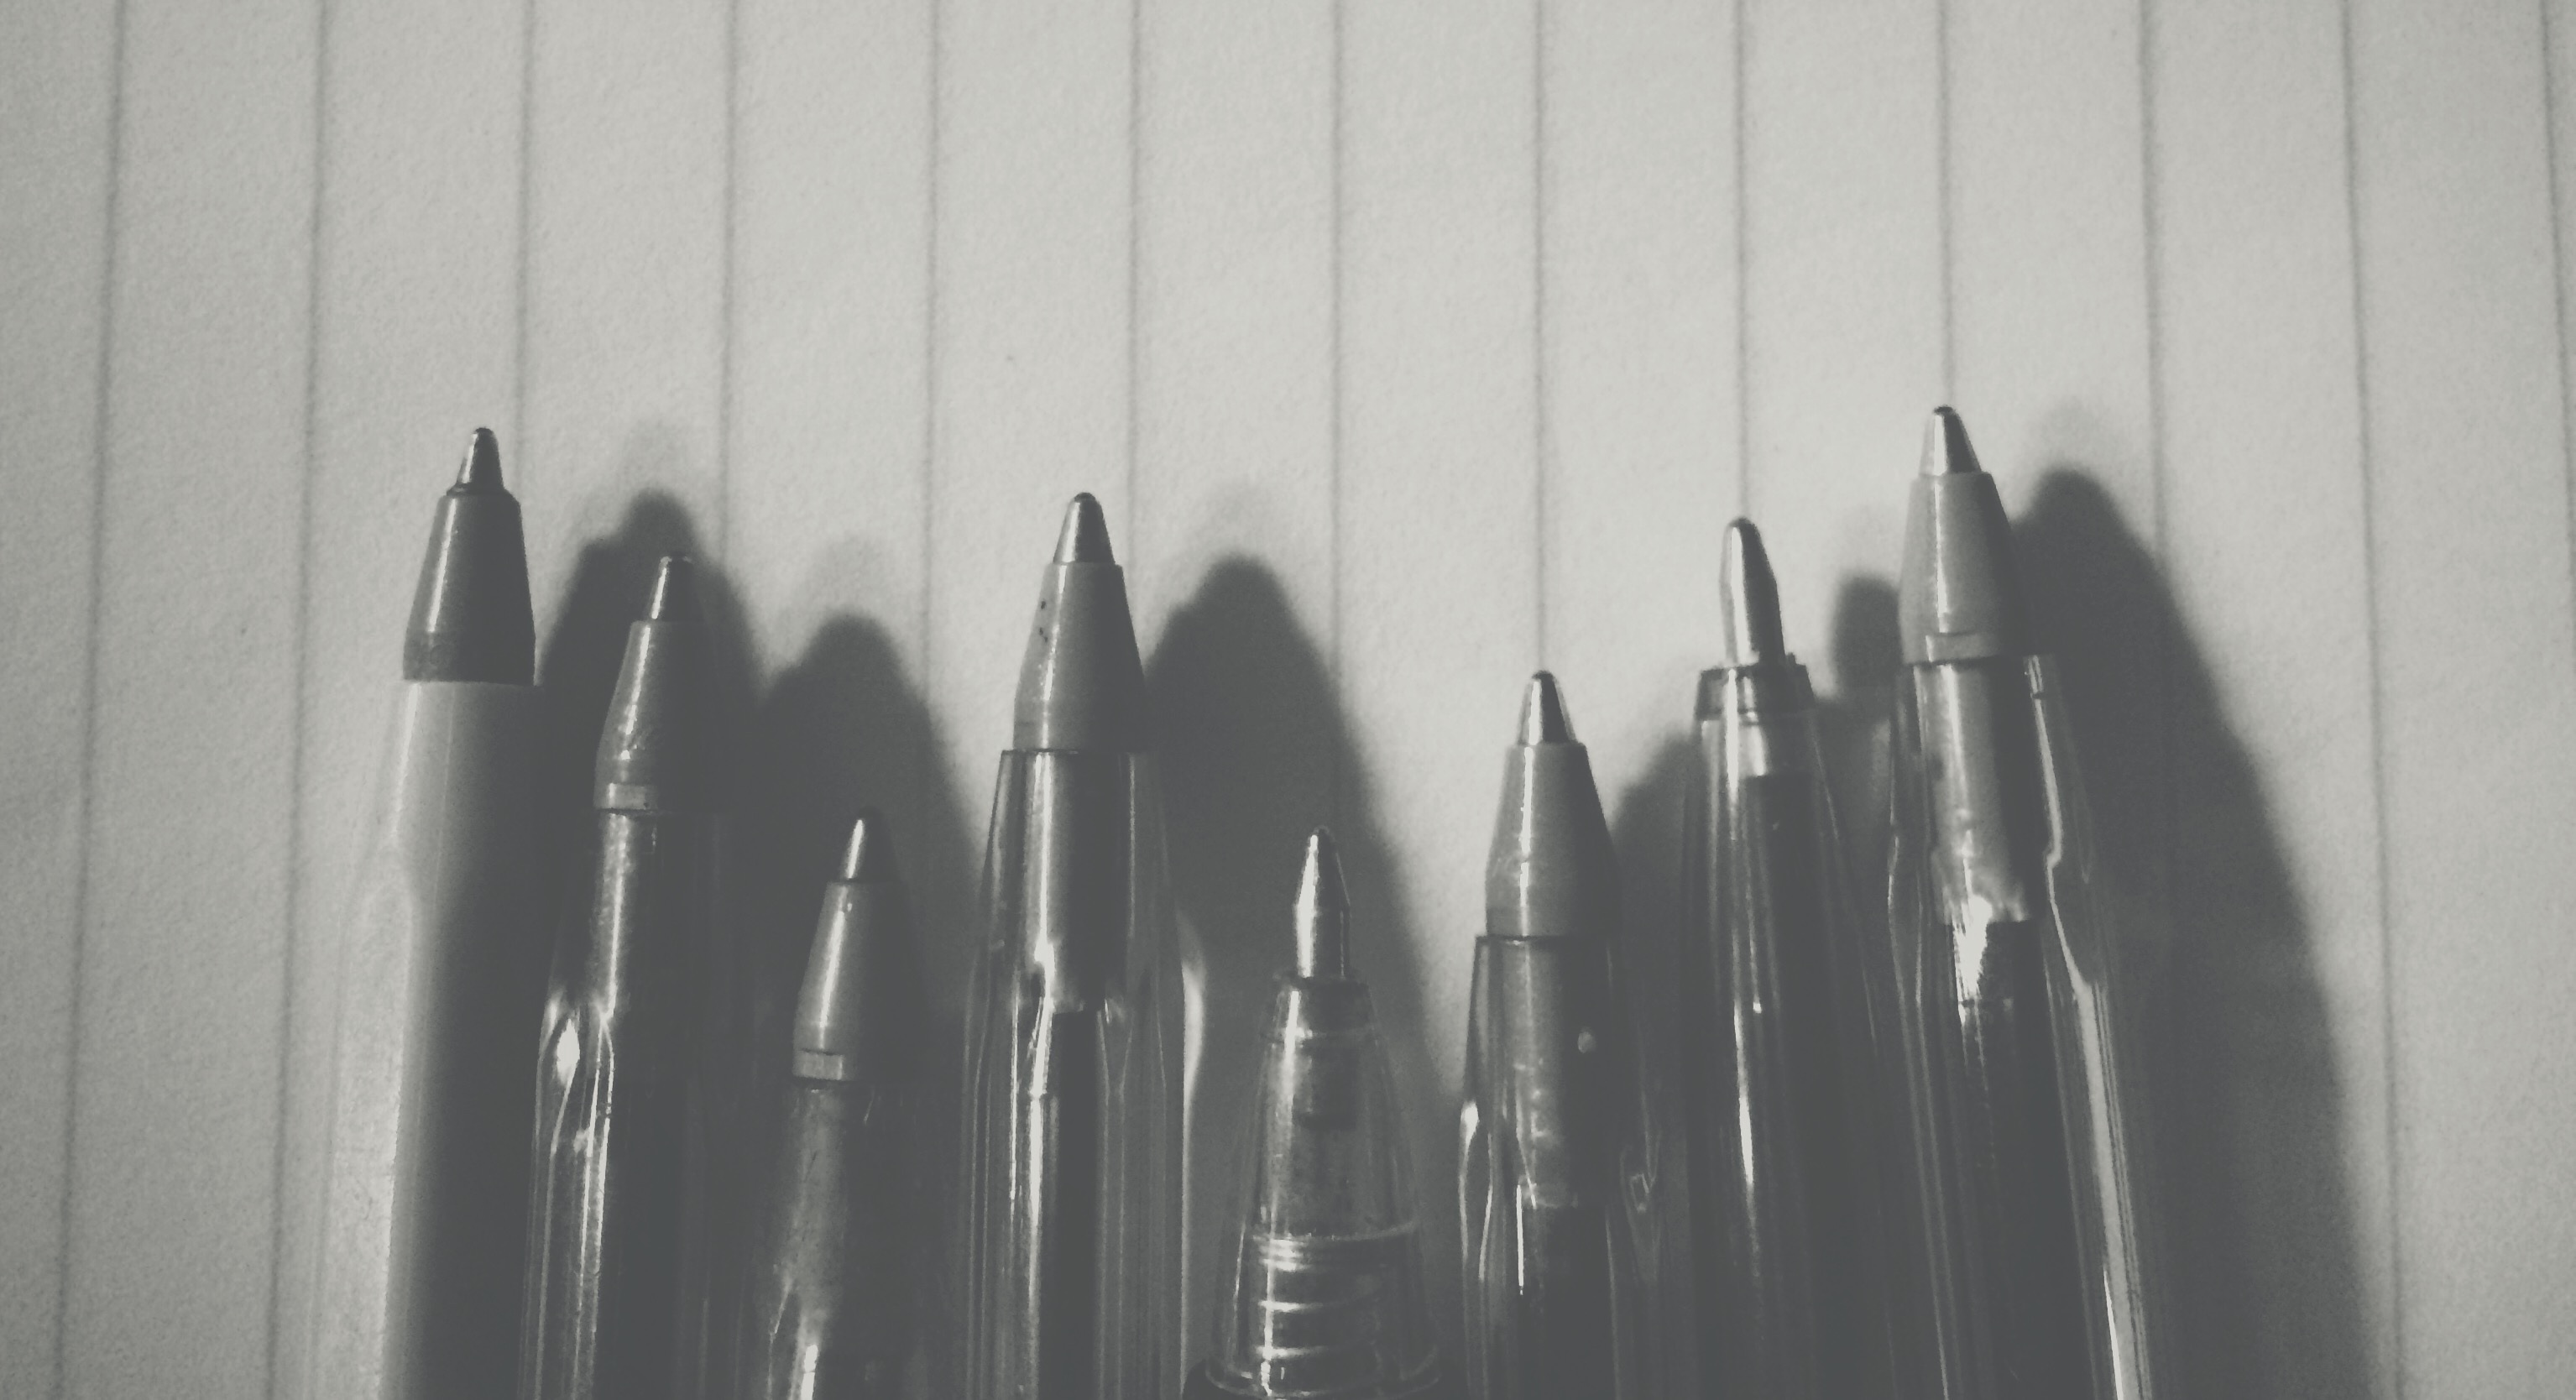
wing, black and white, white, line, black, monochrome, shape, monochrome photography